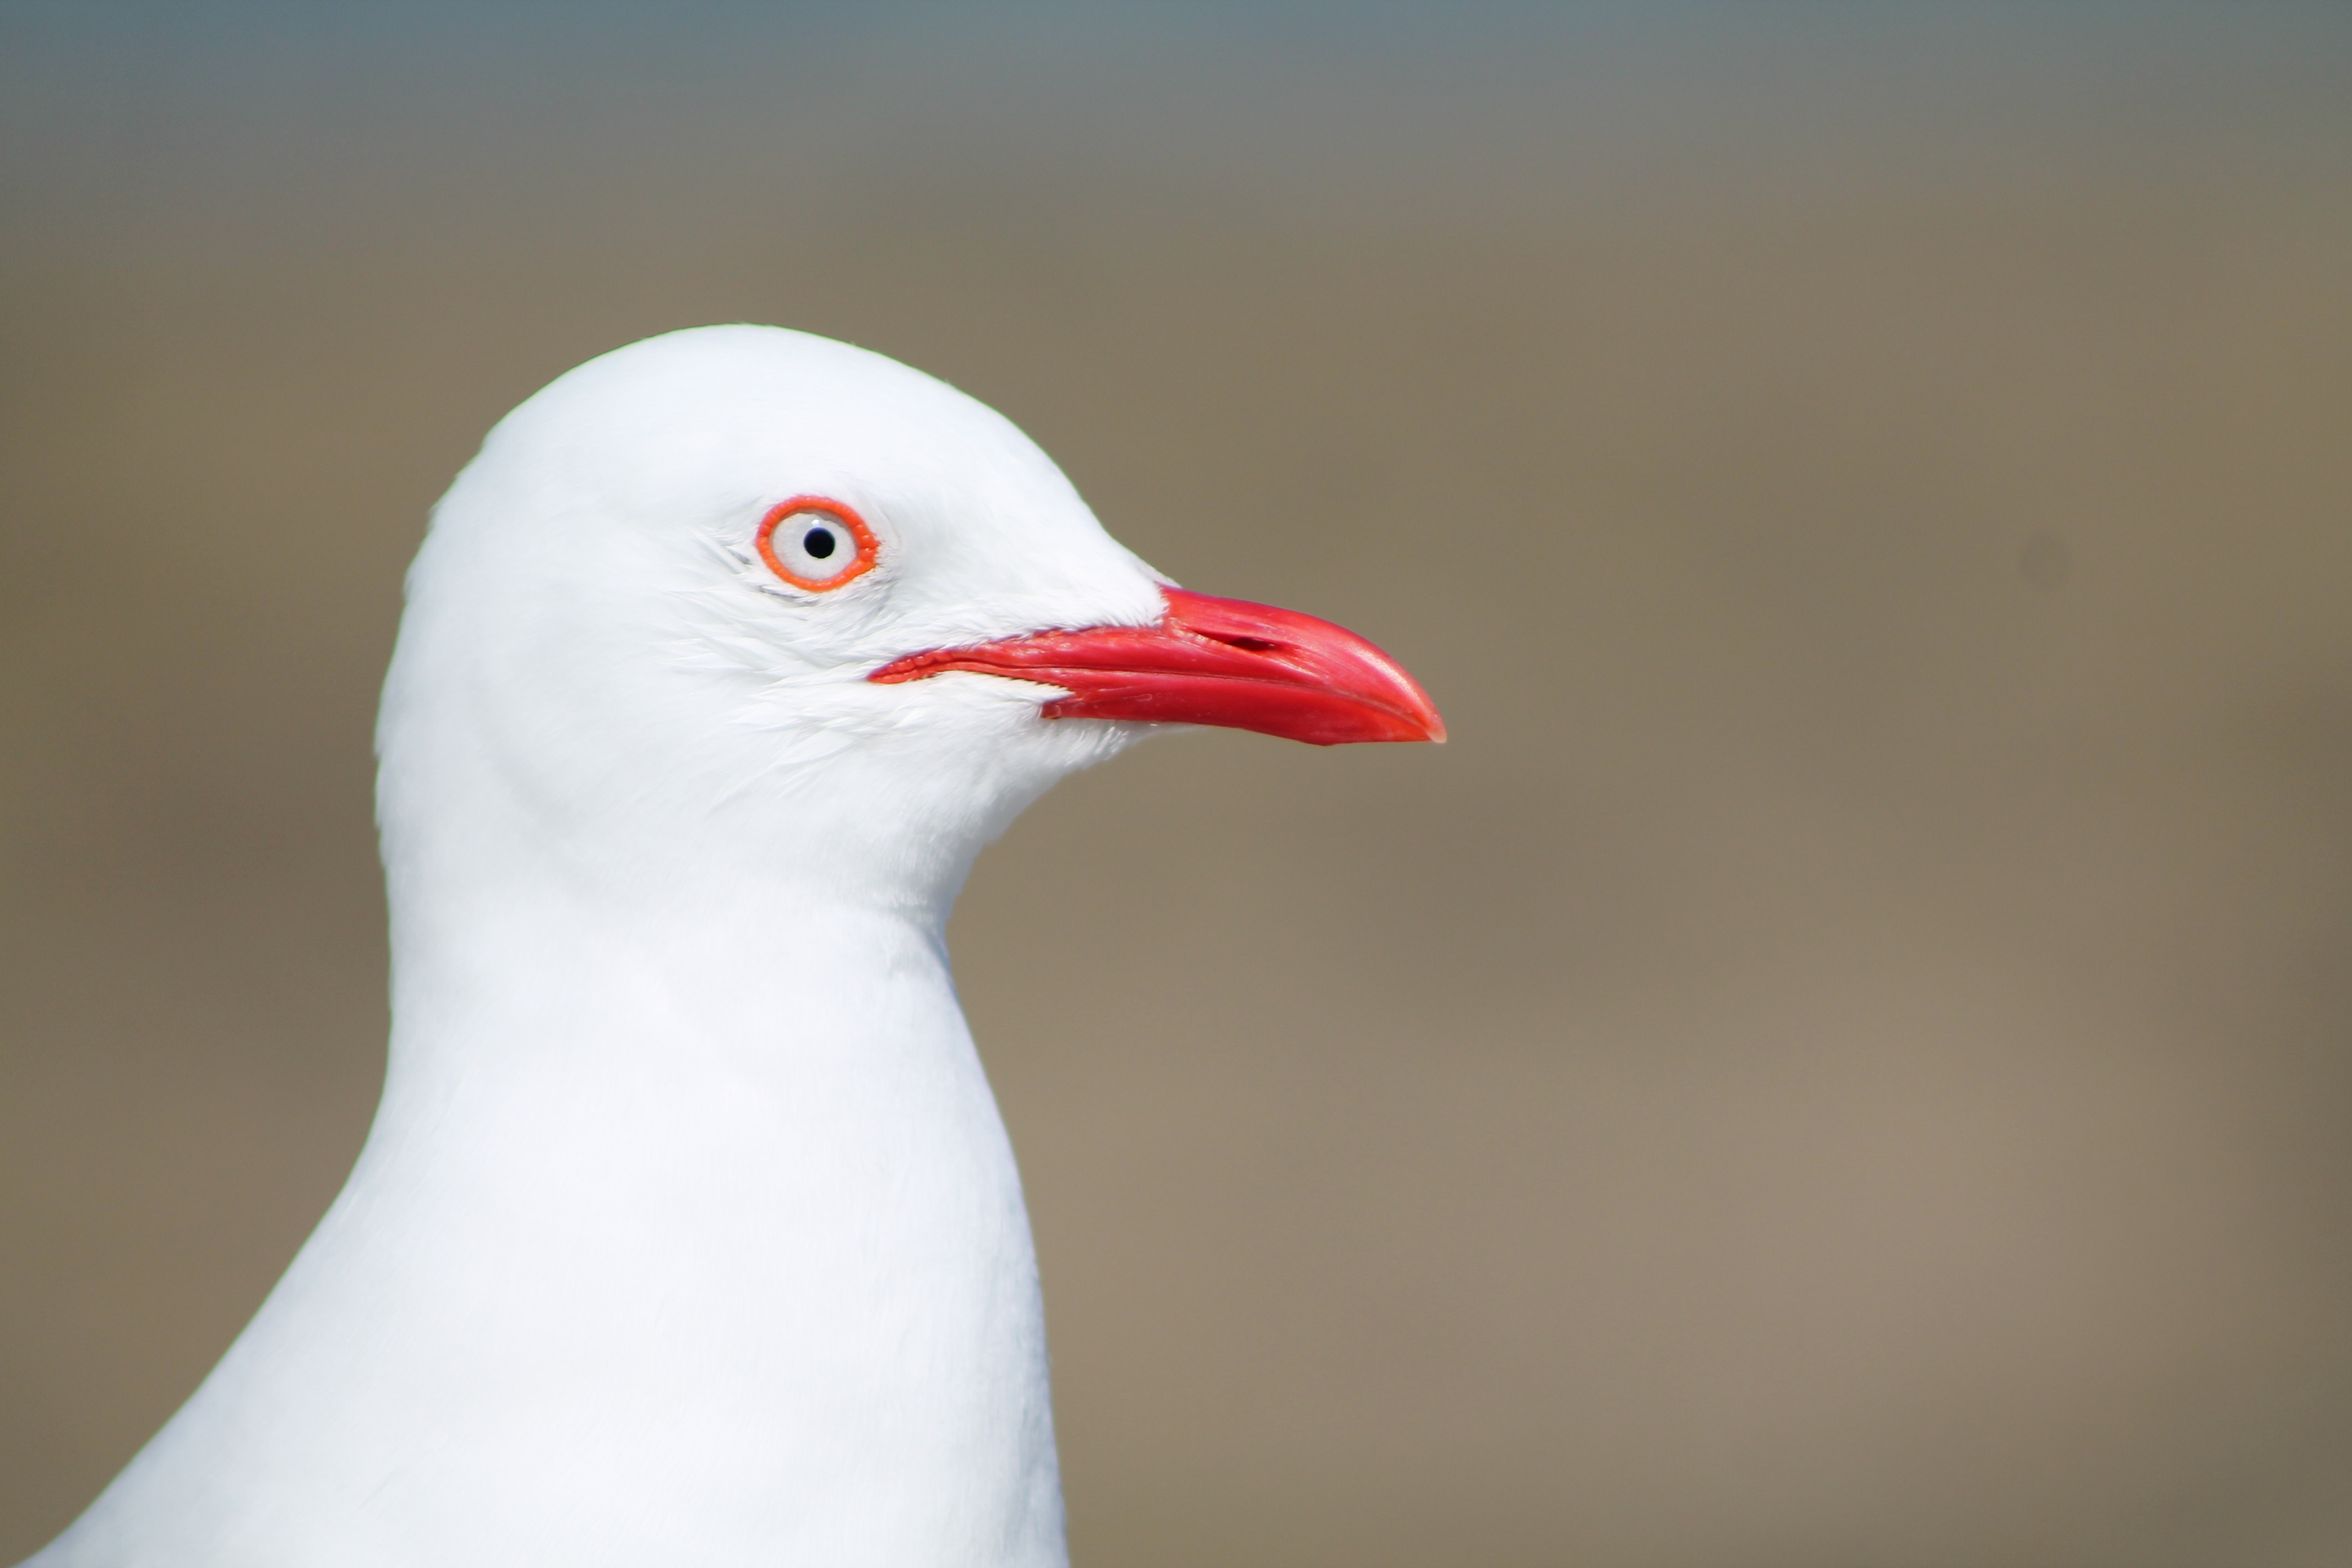
bird, wing, white, seabird, seagull, wildlife, gull, beak, fauna, close up, vertebrate, charadriiformes, european herring gull